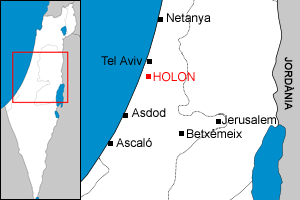
Holon est une ville d'Israël située dans le district de Tel-Aviv, dans la banlieue sud de Tel-Aviv. Elle est intégrée dans l'agglomération du Gush Dan. La commune est notamment limitrophe de Tel-Aviv-Jaffa, Rishon LeZion et Bat Yam.